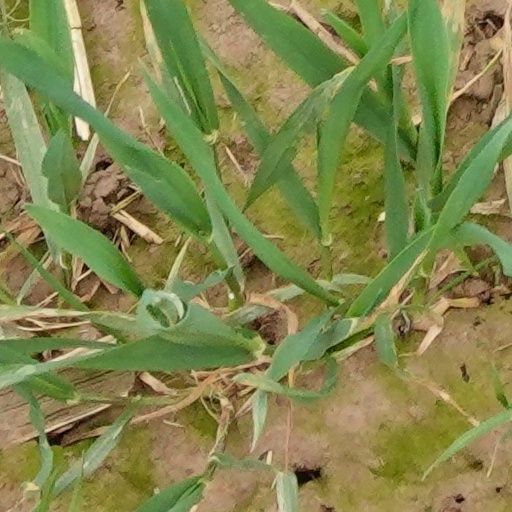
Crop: wheat